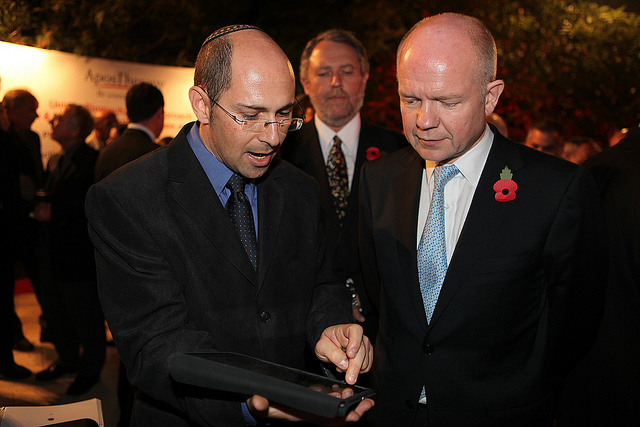
user: Given an image and a question. Answer the question in a short answer. Question: What device are the two men in the photo using? Short Answer:
assistant: tablet